Gulf War

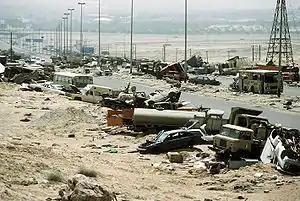
Destroyed Iraqi civilian and military vehicles on the Highway of Death

In coalition-occupied Iraqi territory, a peace conference was held where a ceasefire agreement was negotiated and signed by both sides. At the conference, Iraq was authorized to fly armed helicopters on their side of the temporary border, ostensibly for government transit due to the damage done to civilian infrastructure. Soon after, these helicopters and much of Iraq's military were used to fight an uprising in the south. On March 1, 1991, one day after the Gulf War ceasefire, a revolt broke out in Basra against the Iraqi government. The uprising spread within days to all of the largest Shia cities in southern Iraq: Najaf, Amarah, Diwaniya, Hilla, Karbala, Kut, Nasiriyah and Samawah. The rebellions were encouraged by an airing of "The Voice of Free Iraq" on 24 February 1991, which was broadcast from a CIA-run radio station out of Saudi Arabia. The Arabic service of the Voice of America supported the uprising by stating that the rebellion was well supported, and that they would soon be liberated from Saddam.